Slave-owning slaves

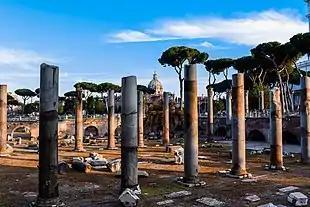
The Forum, Rome

Secondly, there was a peculiar funeral custom. Roman slaves, after years of labour for their owners, were fairly often manumitted (liberated). They were expected to be grateful, and show it, by leaving a suitable funerary inscription, with biographical details. Freed slaves were glad to go along with the custom since it showed their family had gone up in the world. Paradoxically, while ordinary free plebeians ended up packed into unmarked graves (“a uniform mass of black, viscid, pestilential, unctious matter”), ex-slaves commemorated themselves in marble or other durable substances. Three-quarters of funerary inscriptions in Rome concern former slaves.